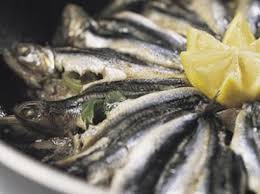
Yemek: hamsi